Kevin Moley

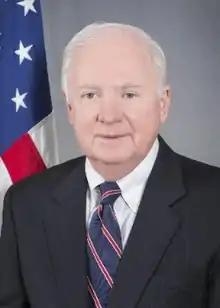
Official portrait, 2018

Kevin Edward Moley is an American businessman and government official. He served in several government positions, including Deputy Secretary of Health and Human Services from 1992 to 1993 and Assistant Secretary of State for International Organization Affairs from 2018 to 2019.